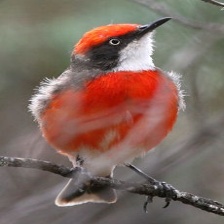
Species: CRIMSON CHAT
Scientific name: EPTHIANURA TRICOLOR